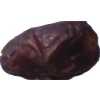
Label: dates